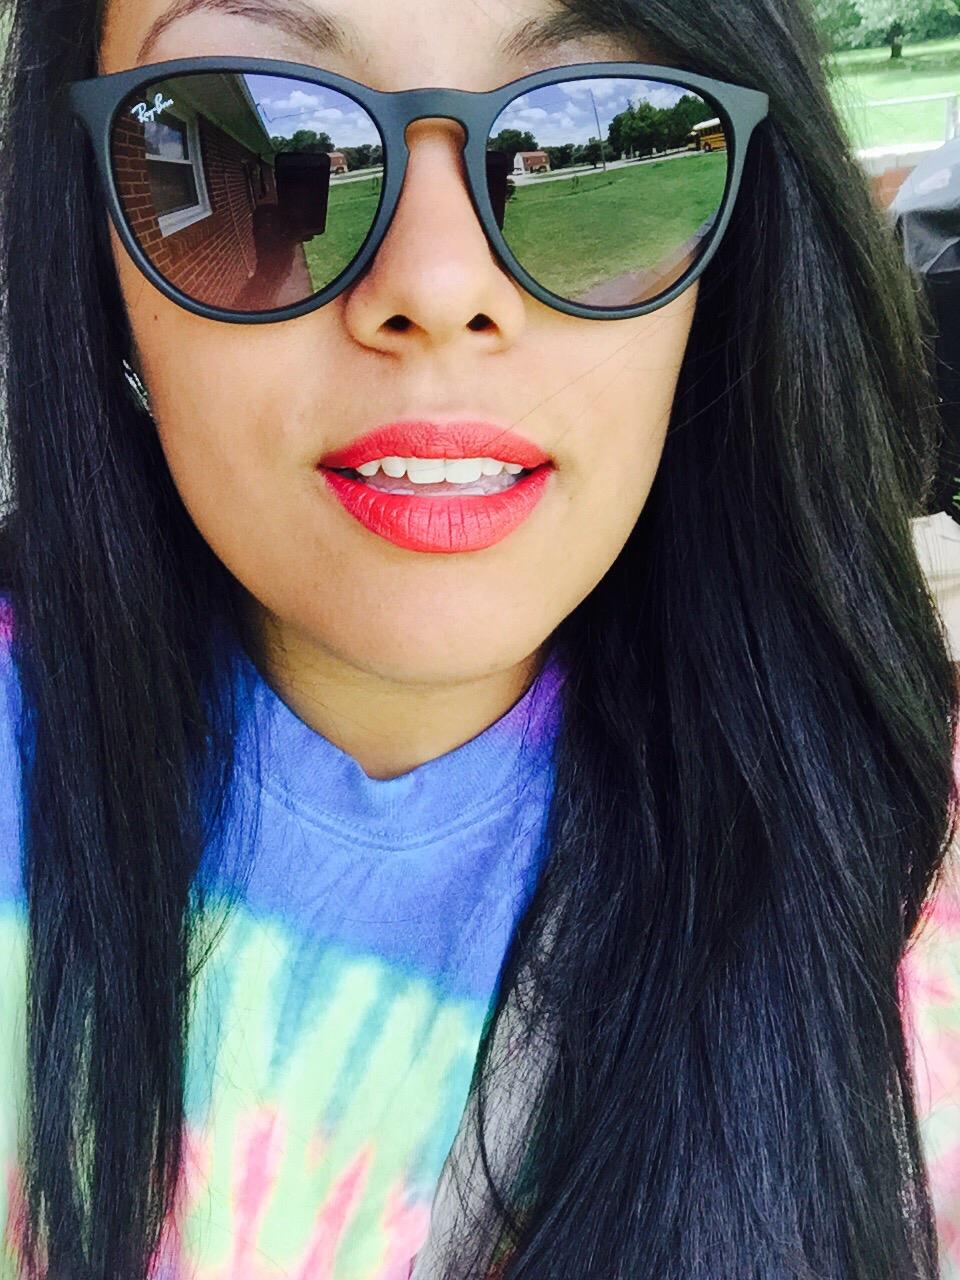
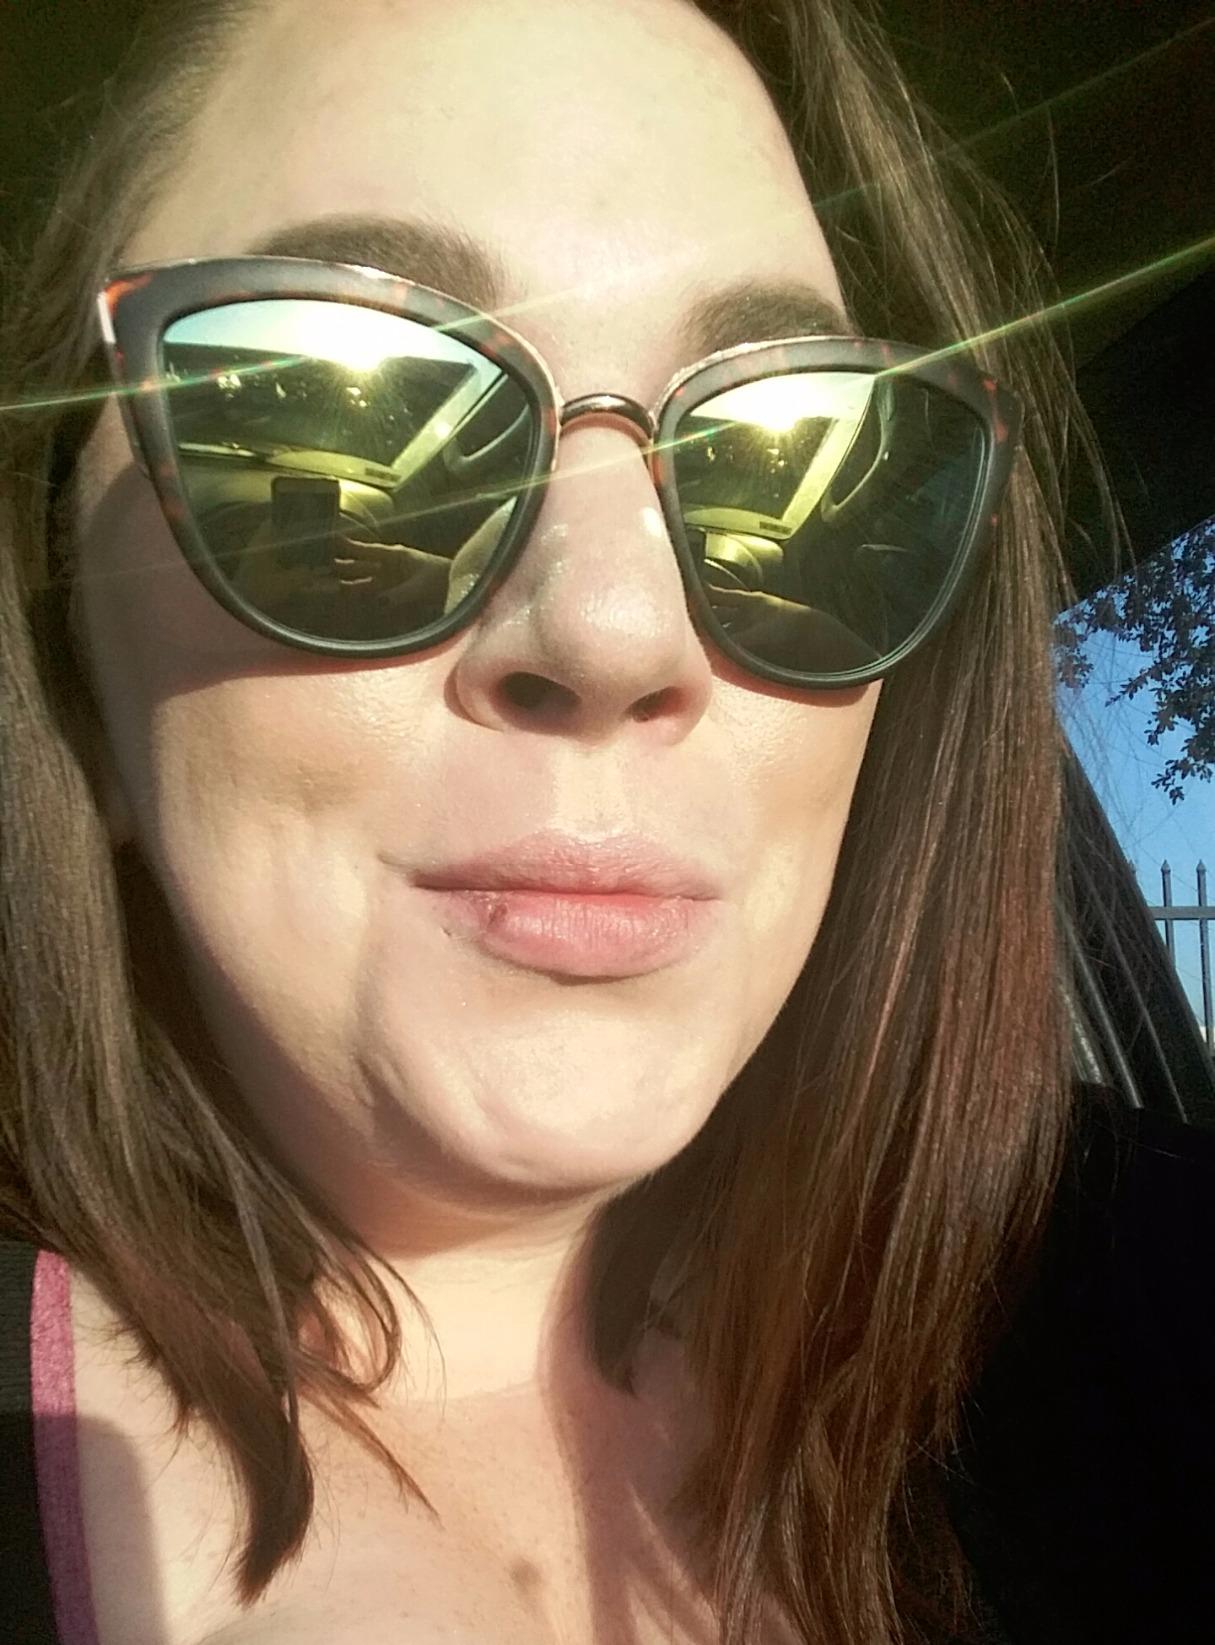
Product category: accessories_sunglasses
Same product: no